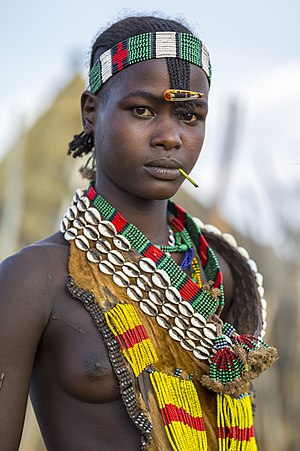
Hamarstammen
Washare fra Hamerstammen i Logara.
Hamarstammen er et samfund ved Omo-floden i sydvestlige Etiopien. Den bor i Hamer woreda, en frodig del af Omo-flodedalen i Debub Omo Zonen i Southern Nations, Nationalities og Peoples Region.